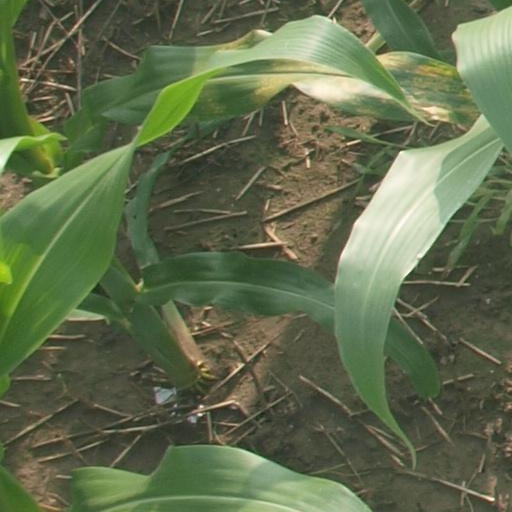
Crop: maize; corn